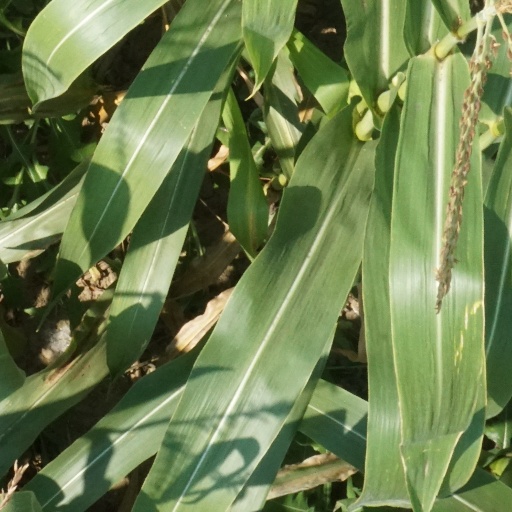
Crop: maize; corn